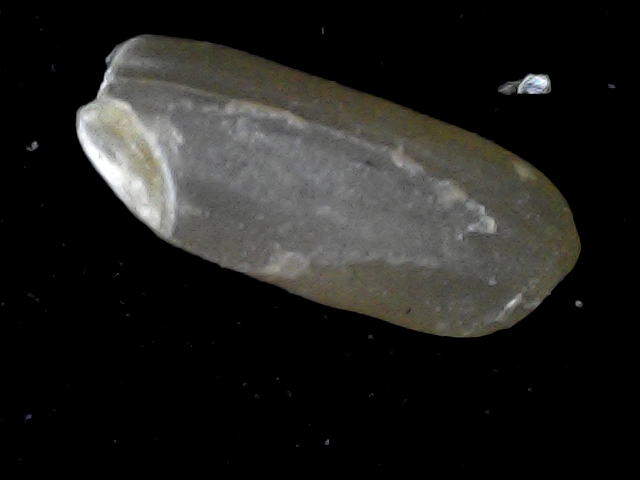
Rice variety: BD76